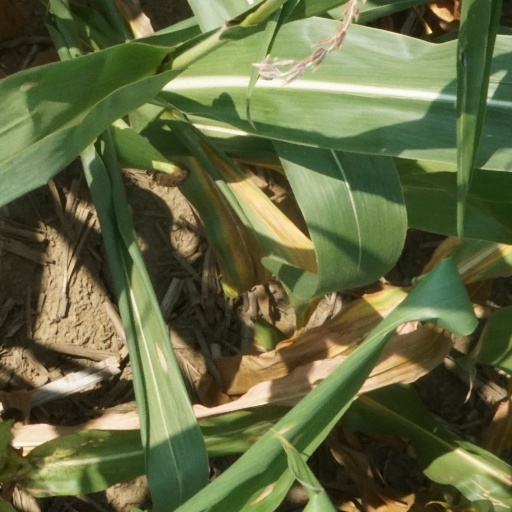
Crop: maize; corn